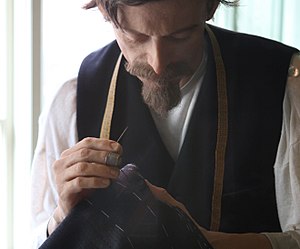
Syring
Syring vist i brug på figur i Den Gamle By i Aarhus
Syring vist i brug på figur i Den gamle By i Aarhus
En syring eller skrædderring er en ring, der placeres på langfingeren kan benyttes ved syning i hånden i stedet for et fingerbøl. Skrædderringen har traditionelt været benyttet af mandlige skræddere. Ringen, der normalt er af jern, er bred og forsynet med fordybninger svarende til overfladen på et fingerbøl. Den anbringes på yderste led af langfingeren. Man kan nu fastholde nålen mellem pegefinger og tommelfinger og med en sideværts bevægelse af hånden presse nålen gennem stoffet. Det kan gøres hurtigere og med større kraft end hvis man skal bøje fingeren med et fingerbøl. Desuden er man mindre udsat for at udvikle slidgigt i fingrene.